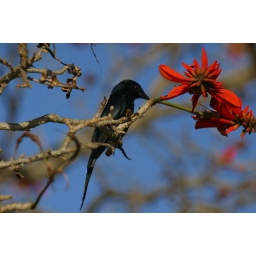
Bird in tree with beautiful flowers